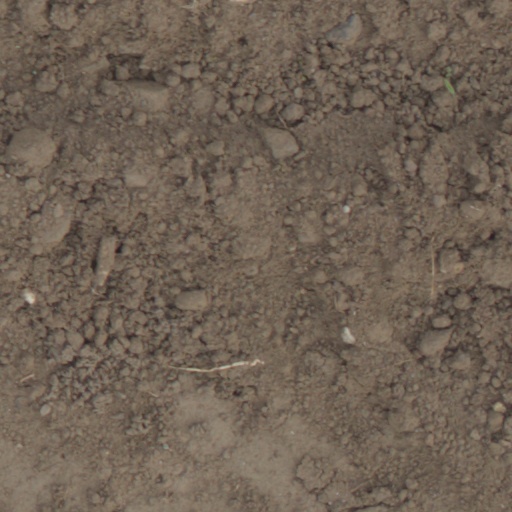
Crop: wheat